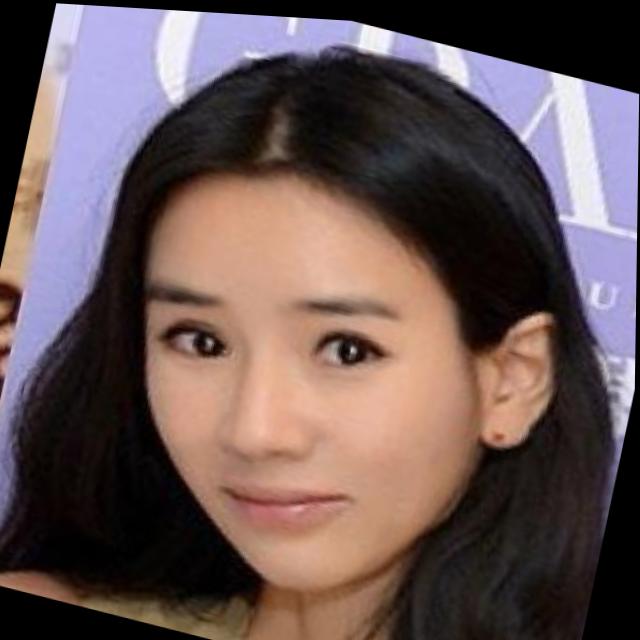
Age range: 21-44